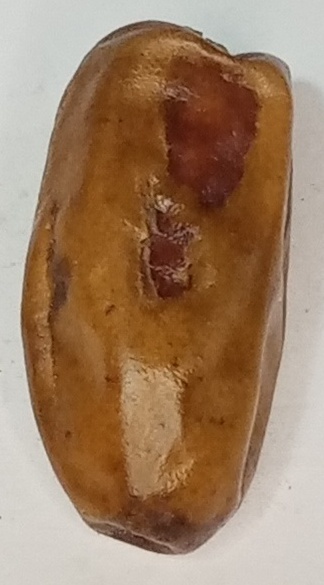
Variety: gajar
Size: small
Grade: grade-3